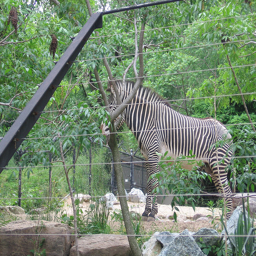
A zebra in an enclosure behind a wire fence.
A zebra standing on rocks and dirt in a caged in area that has trees and plants.
A zebra standing behind a wire fence at a zoo.
Large zebra standing in a zoo like environment
A zebra stands in his habitat in captivity.